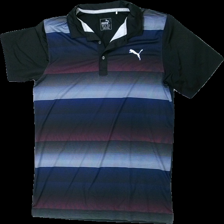
View: front
Type: T-shirt
Category: Men
Brand: Puma
Colors: Black, Blue, White, Grey, Pink
Material: 100% polyester
Pattern: Logo print
Cut: Regular
Size: S
Season: All
Price range: 50-100
Recommended usage: Reuse
Description: tränings t-shit med krage